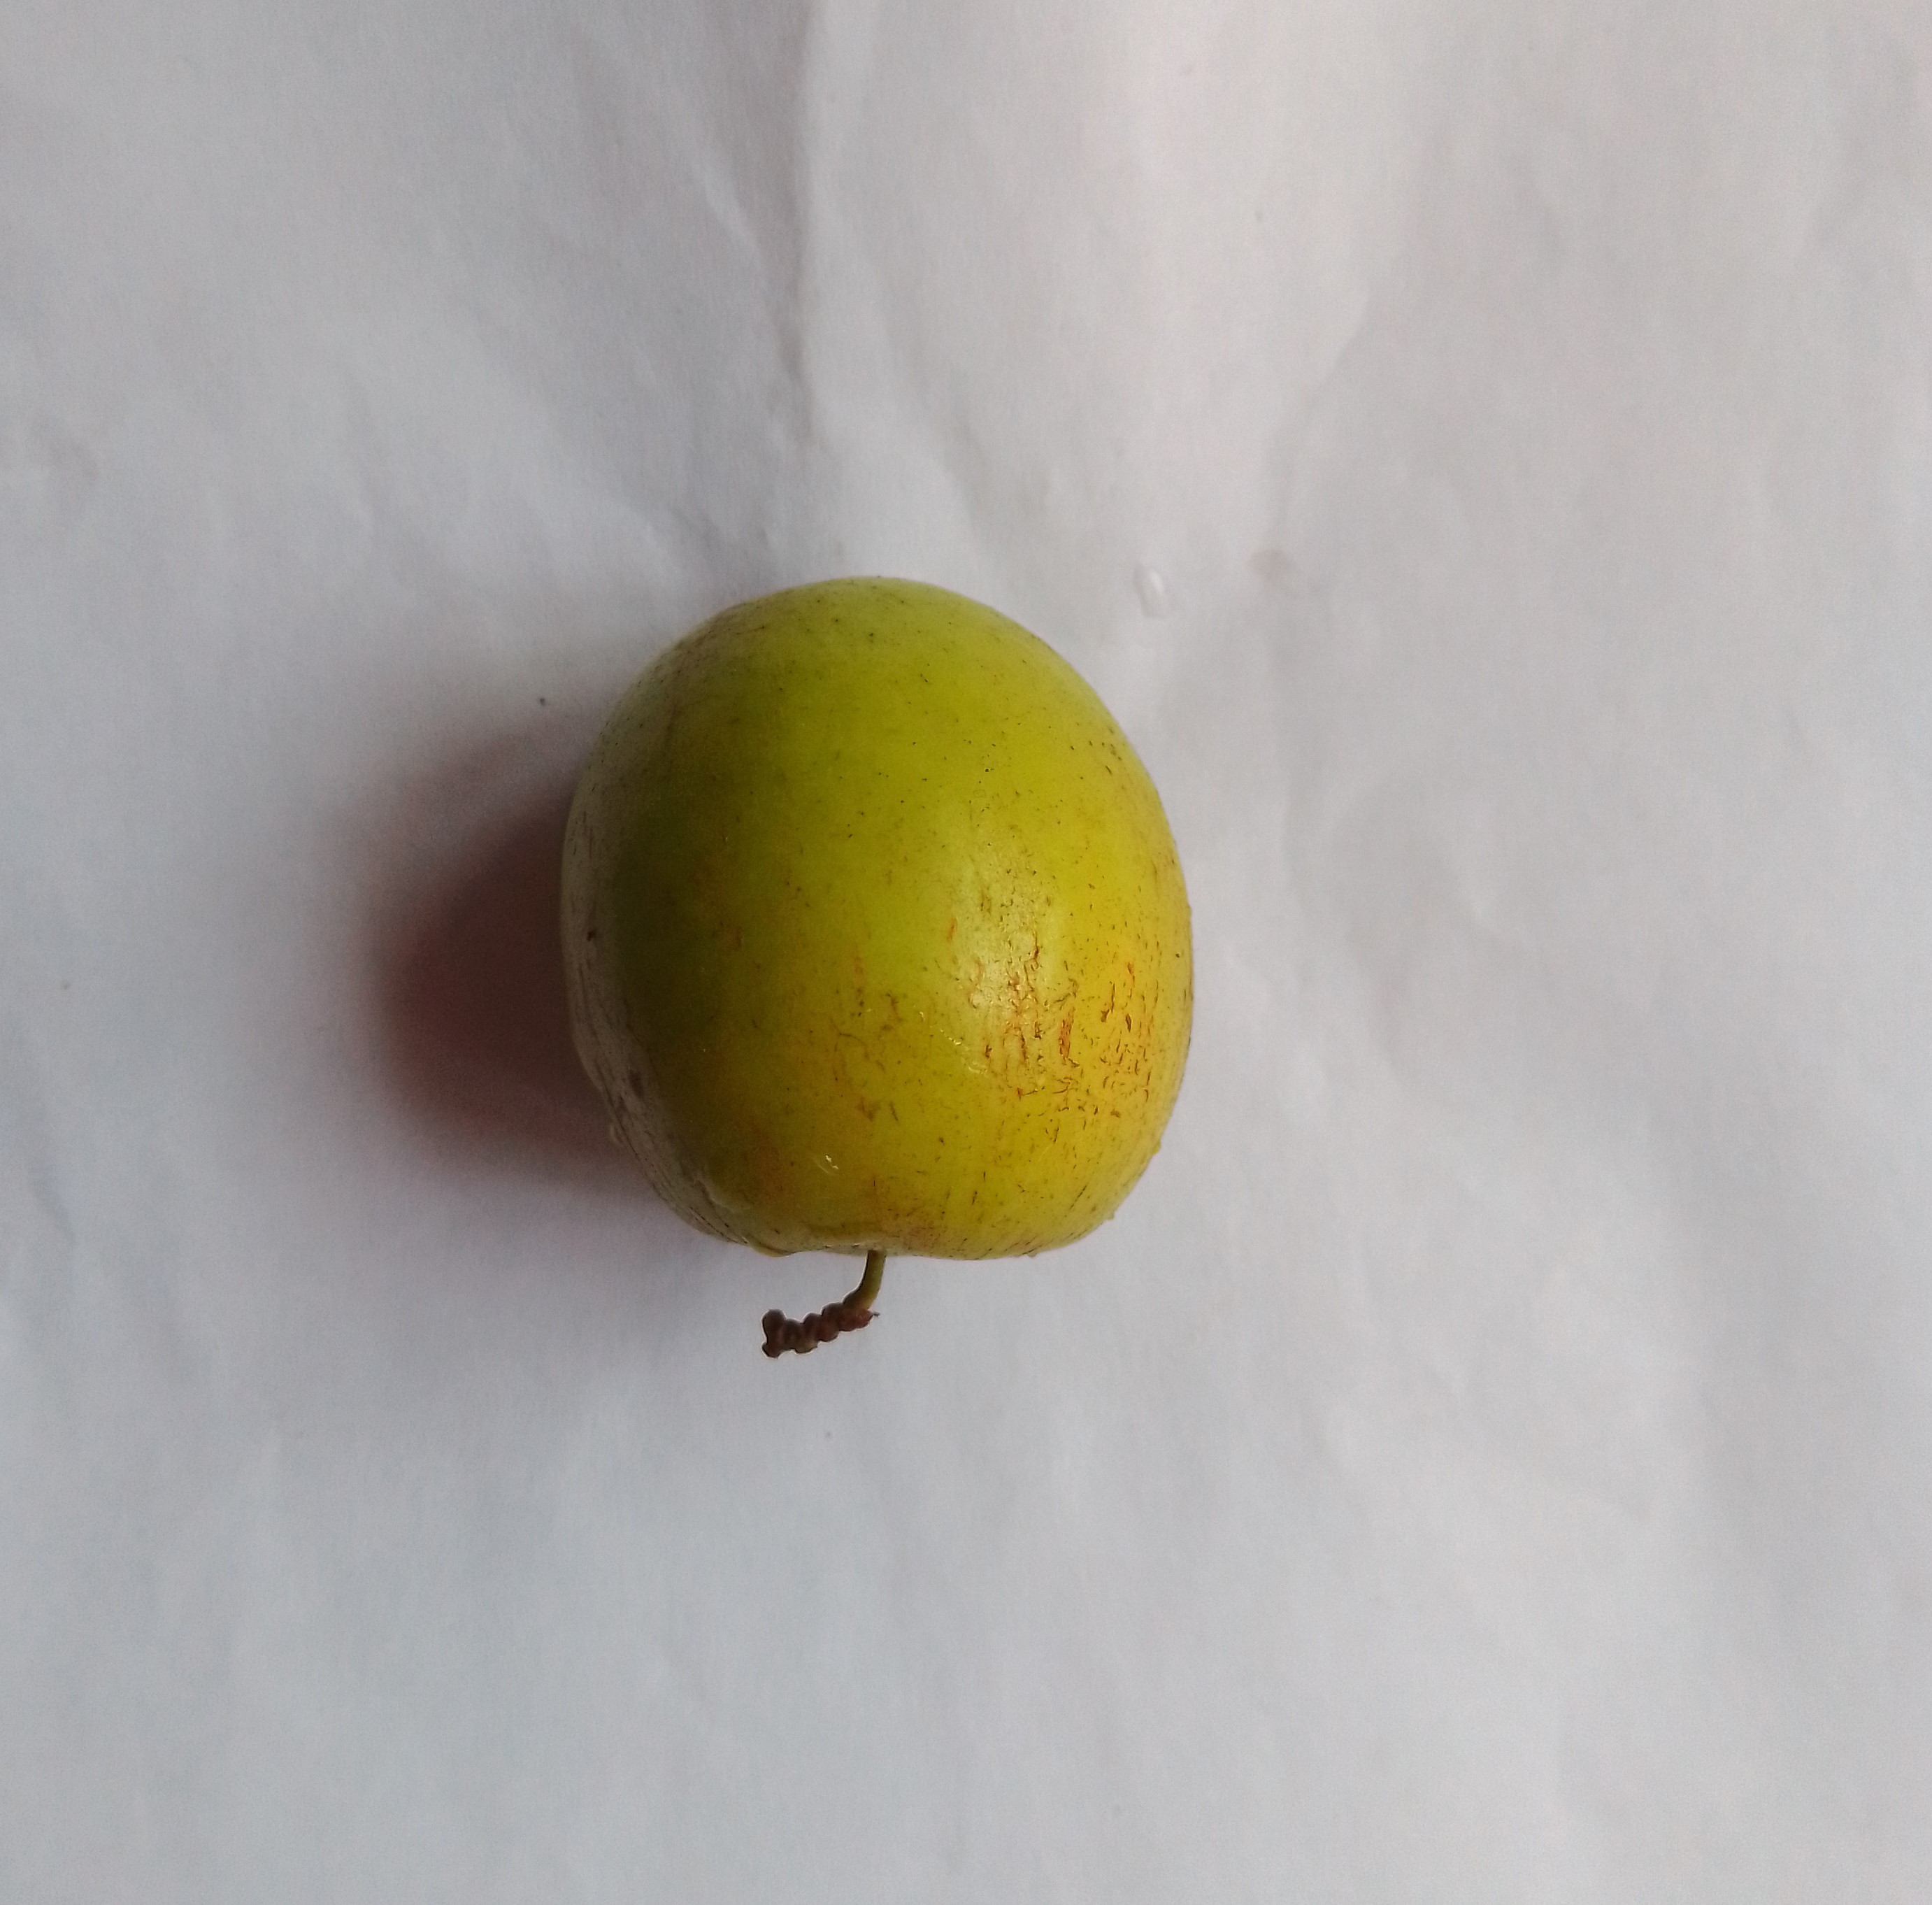
Fruit: jujube
Condition: fresh